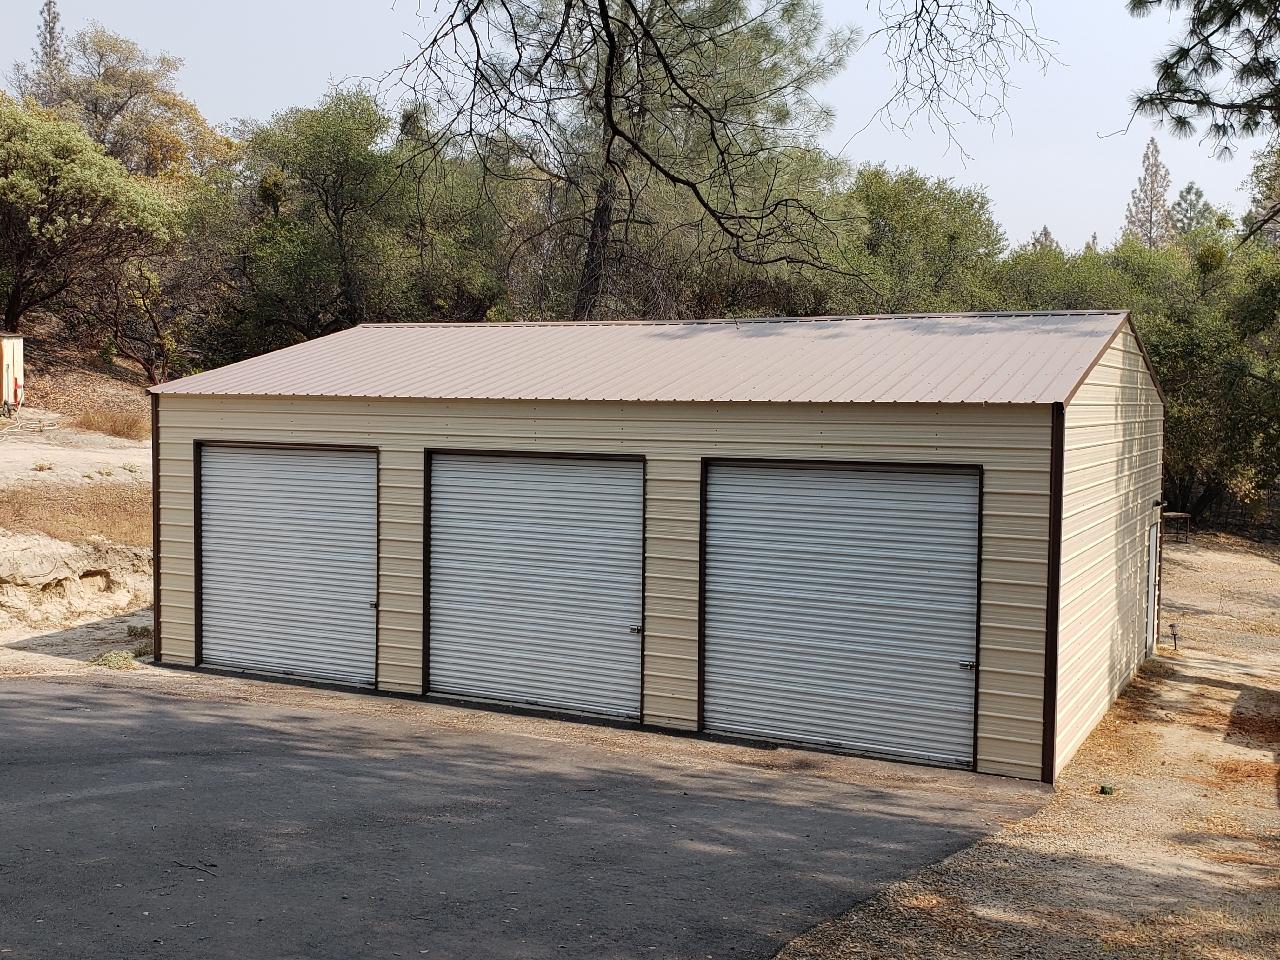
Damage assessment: no_damage